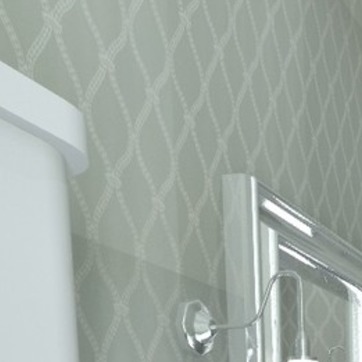
Material: wallpaper